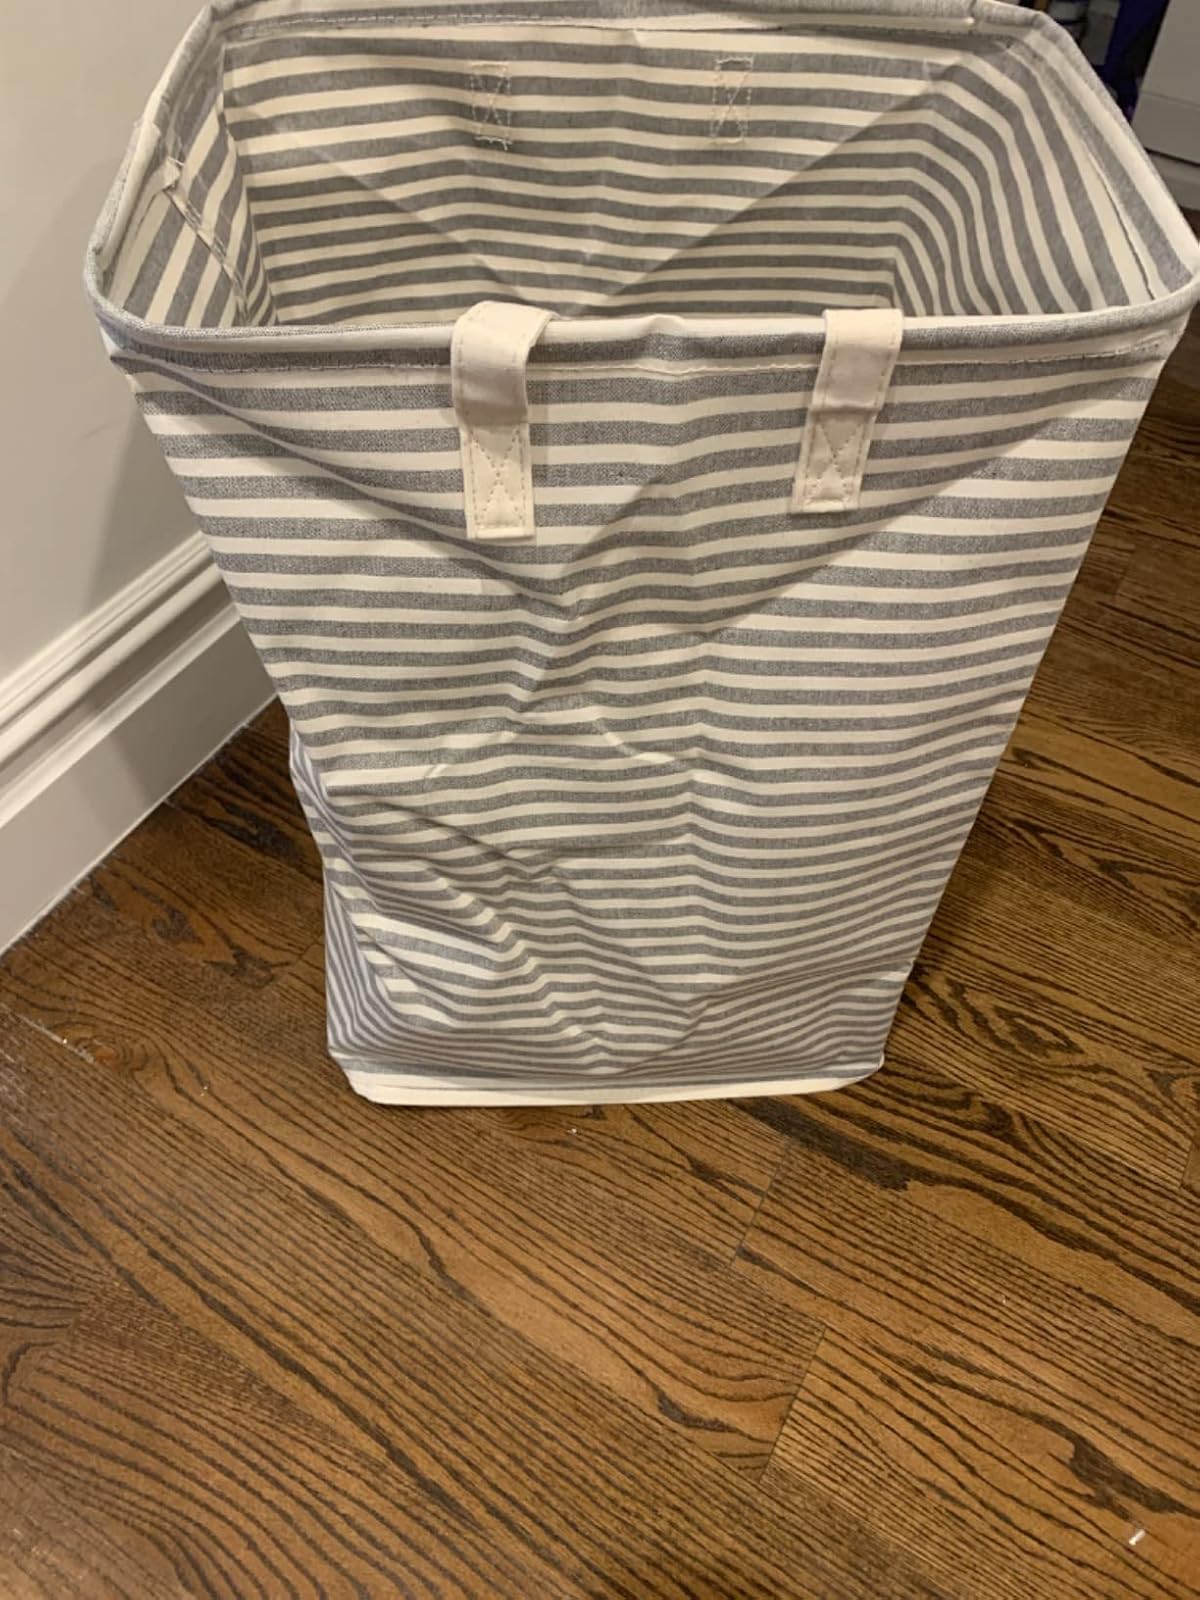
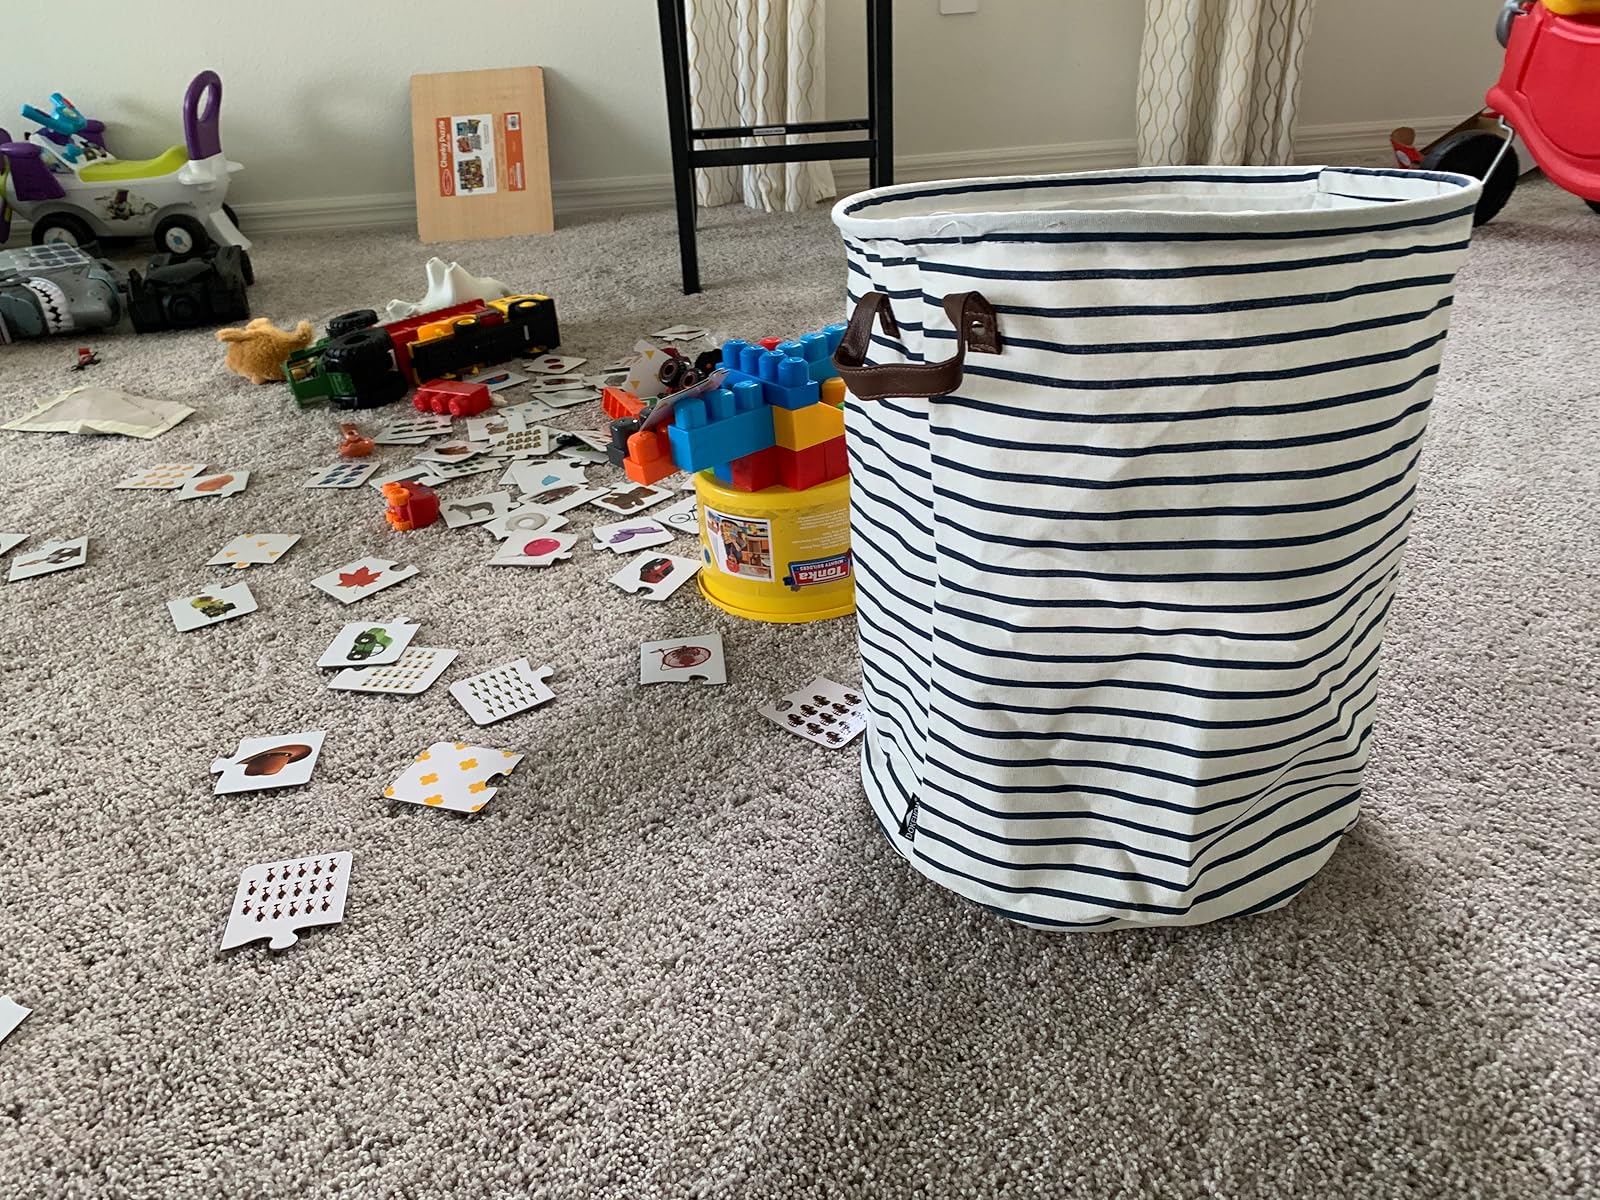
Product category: items_hamper
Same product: no